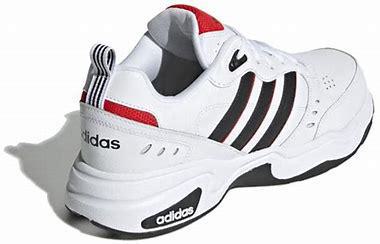
Brand: adidas
Model: NEO Strutter Athletic